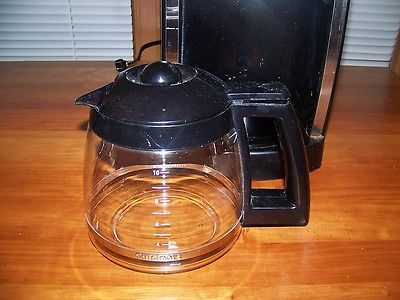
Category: coffee maker